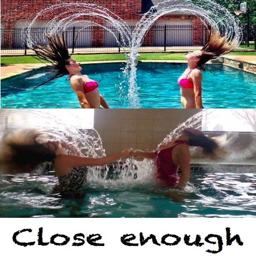
look at the top left face ... i tried to do this and my friends made fun of me